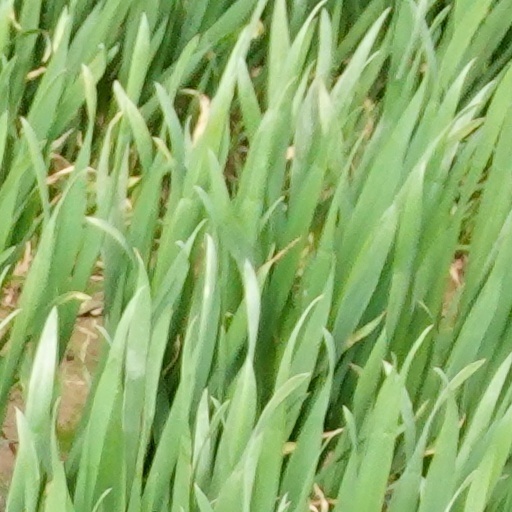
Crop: wheat